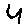
Label: 4